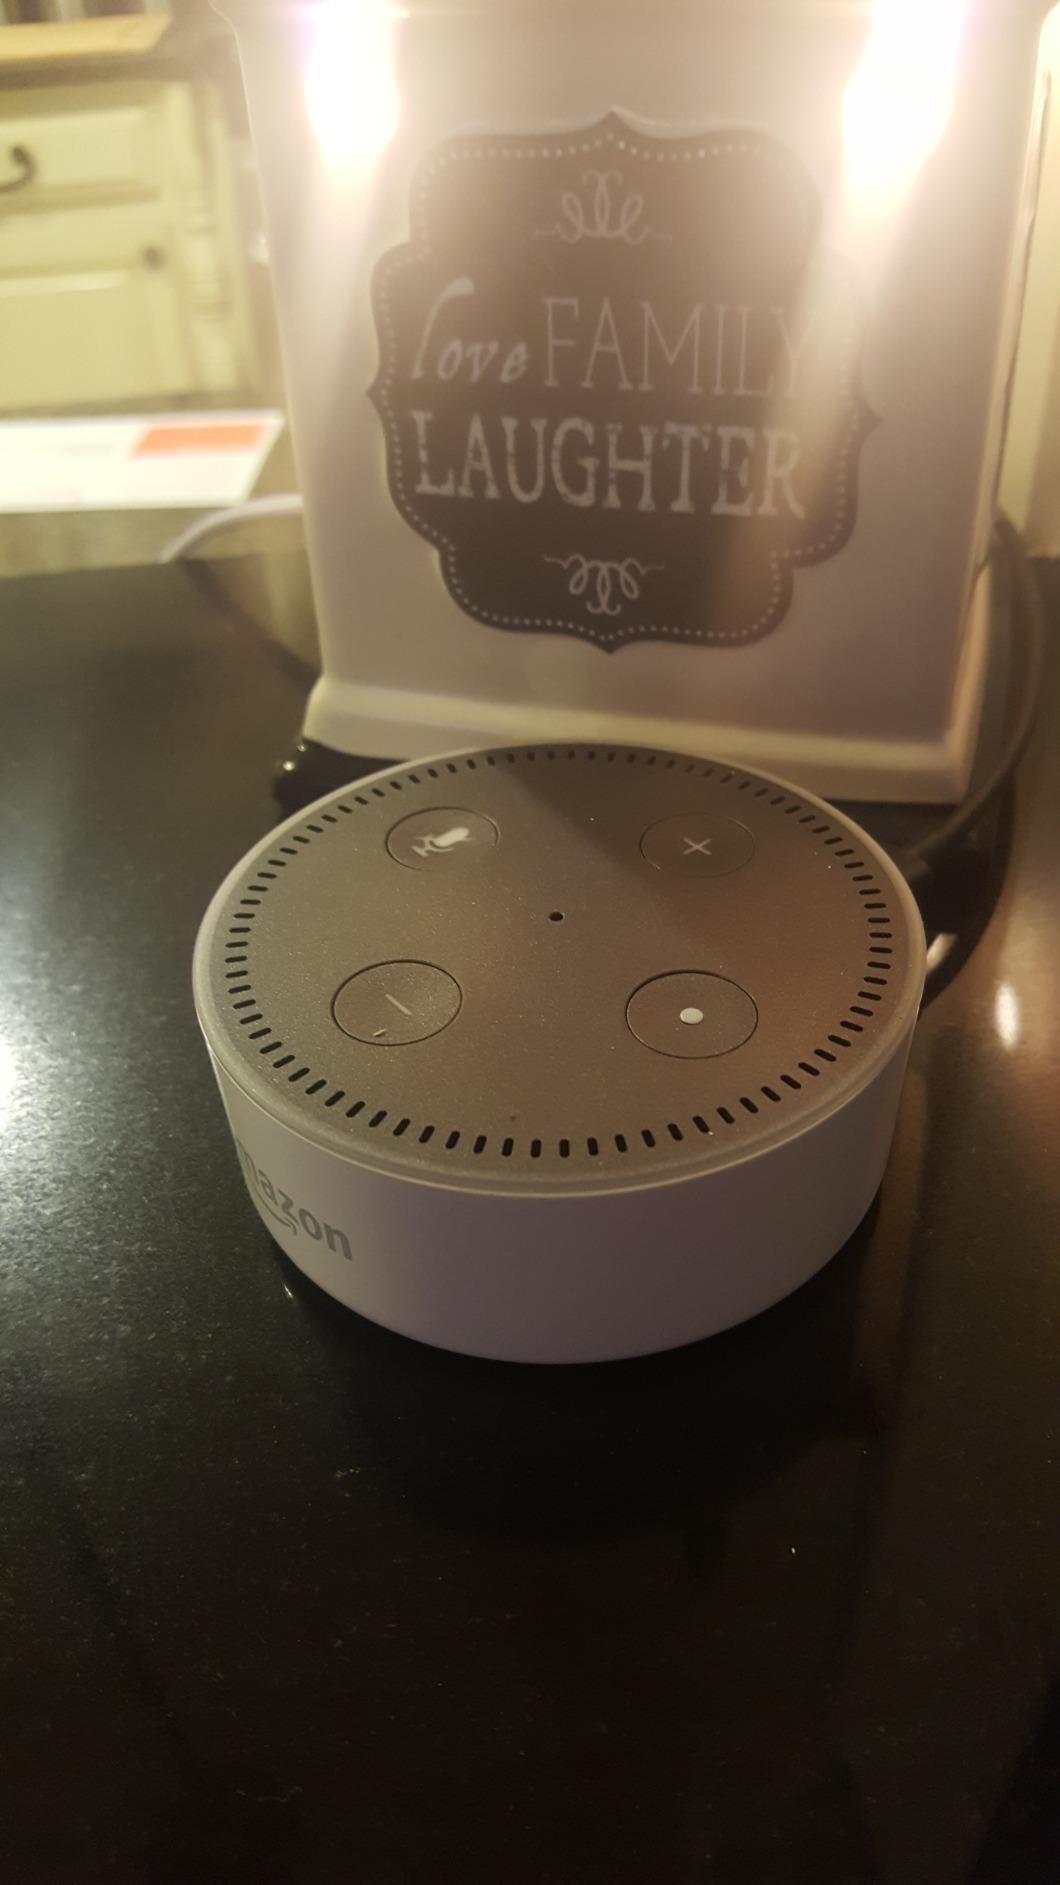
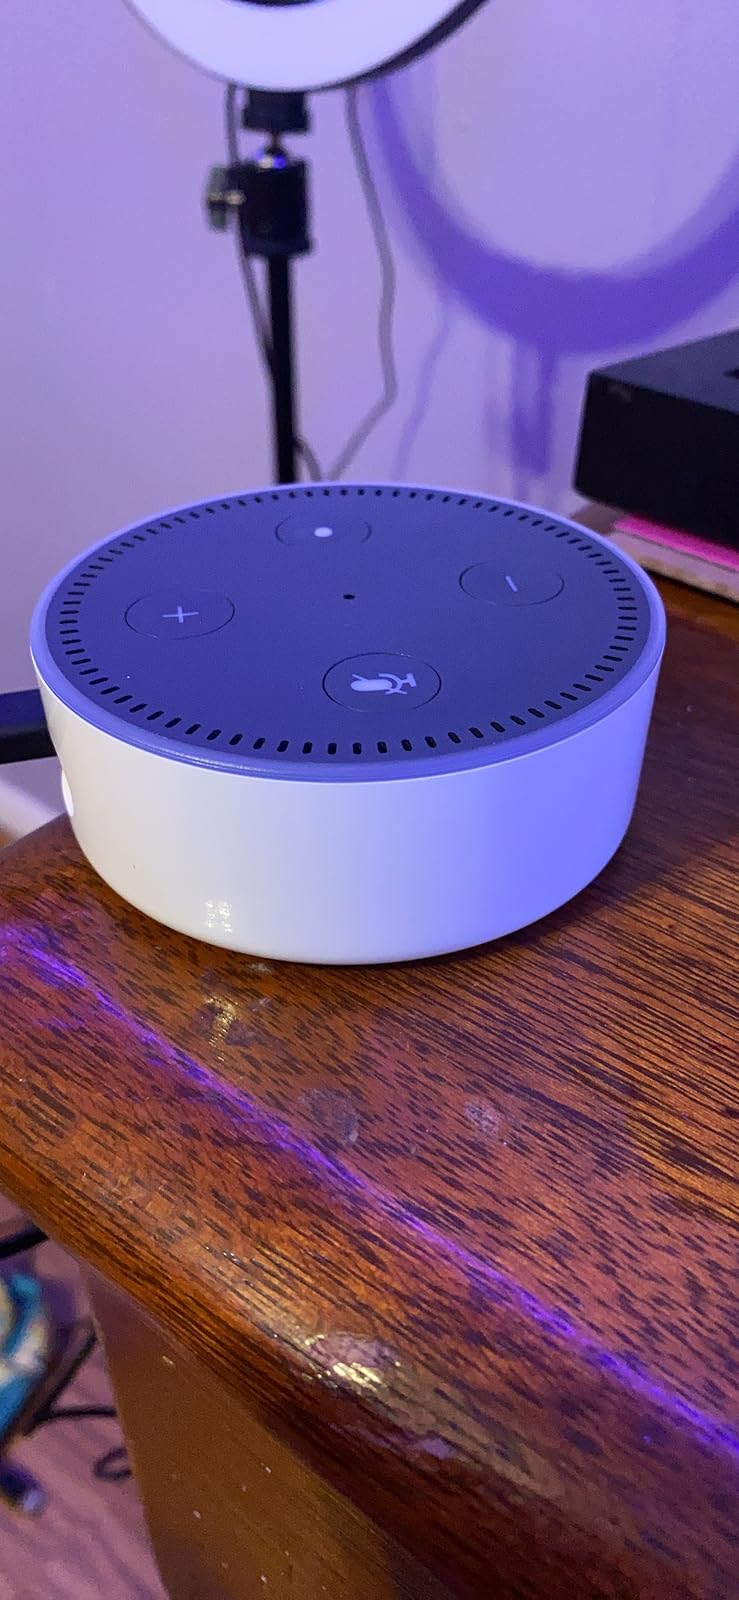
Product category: speaker
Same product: yes